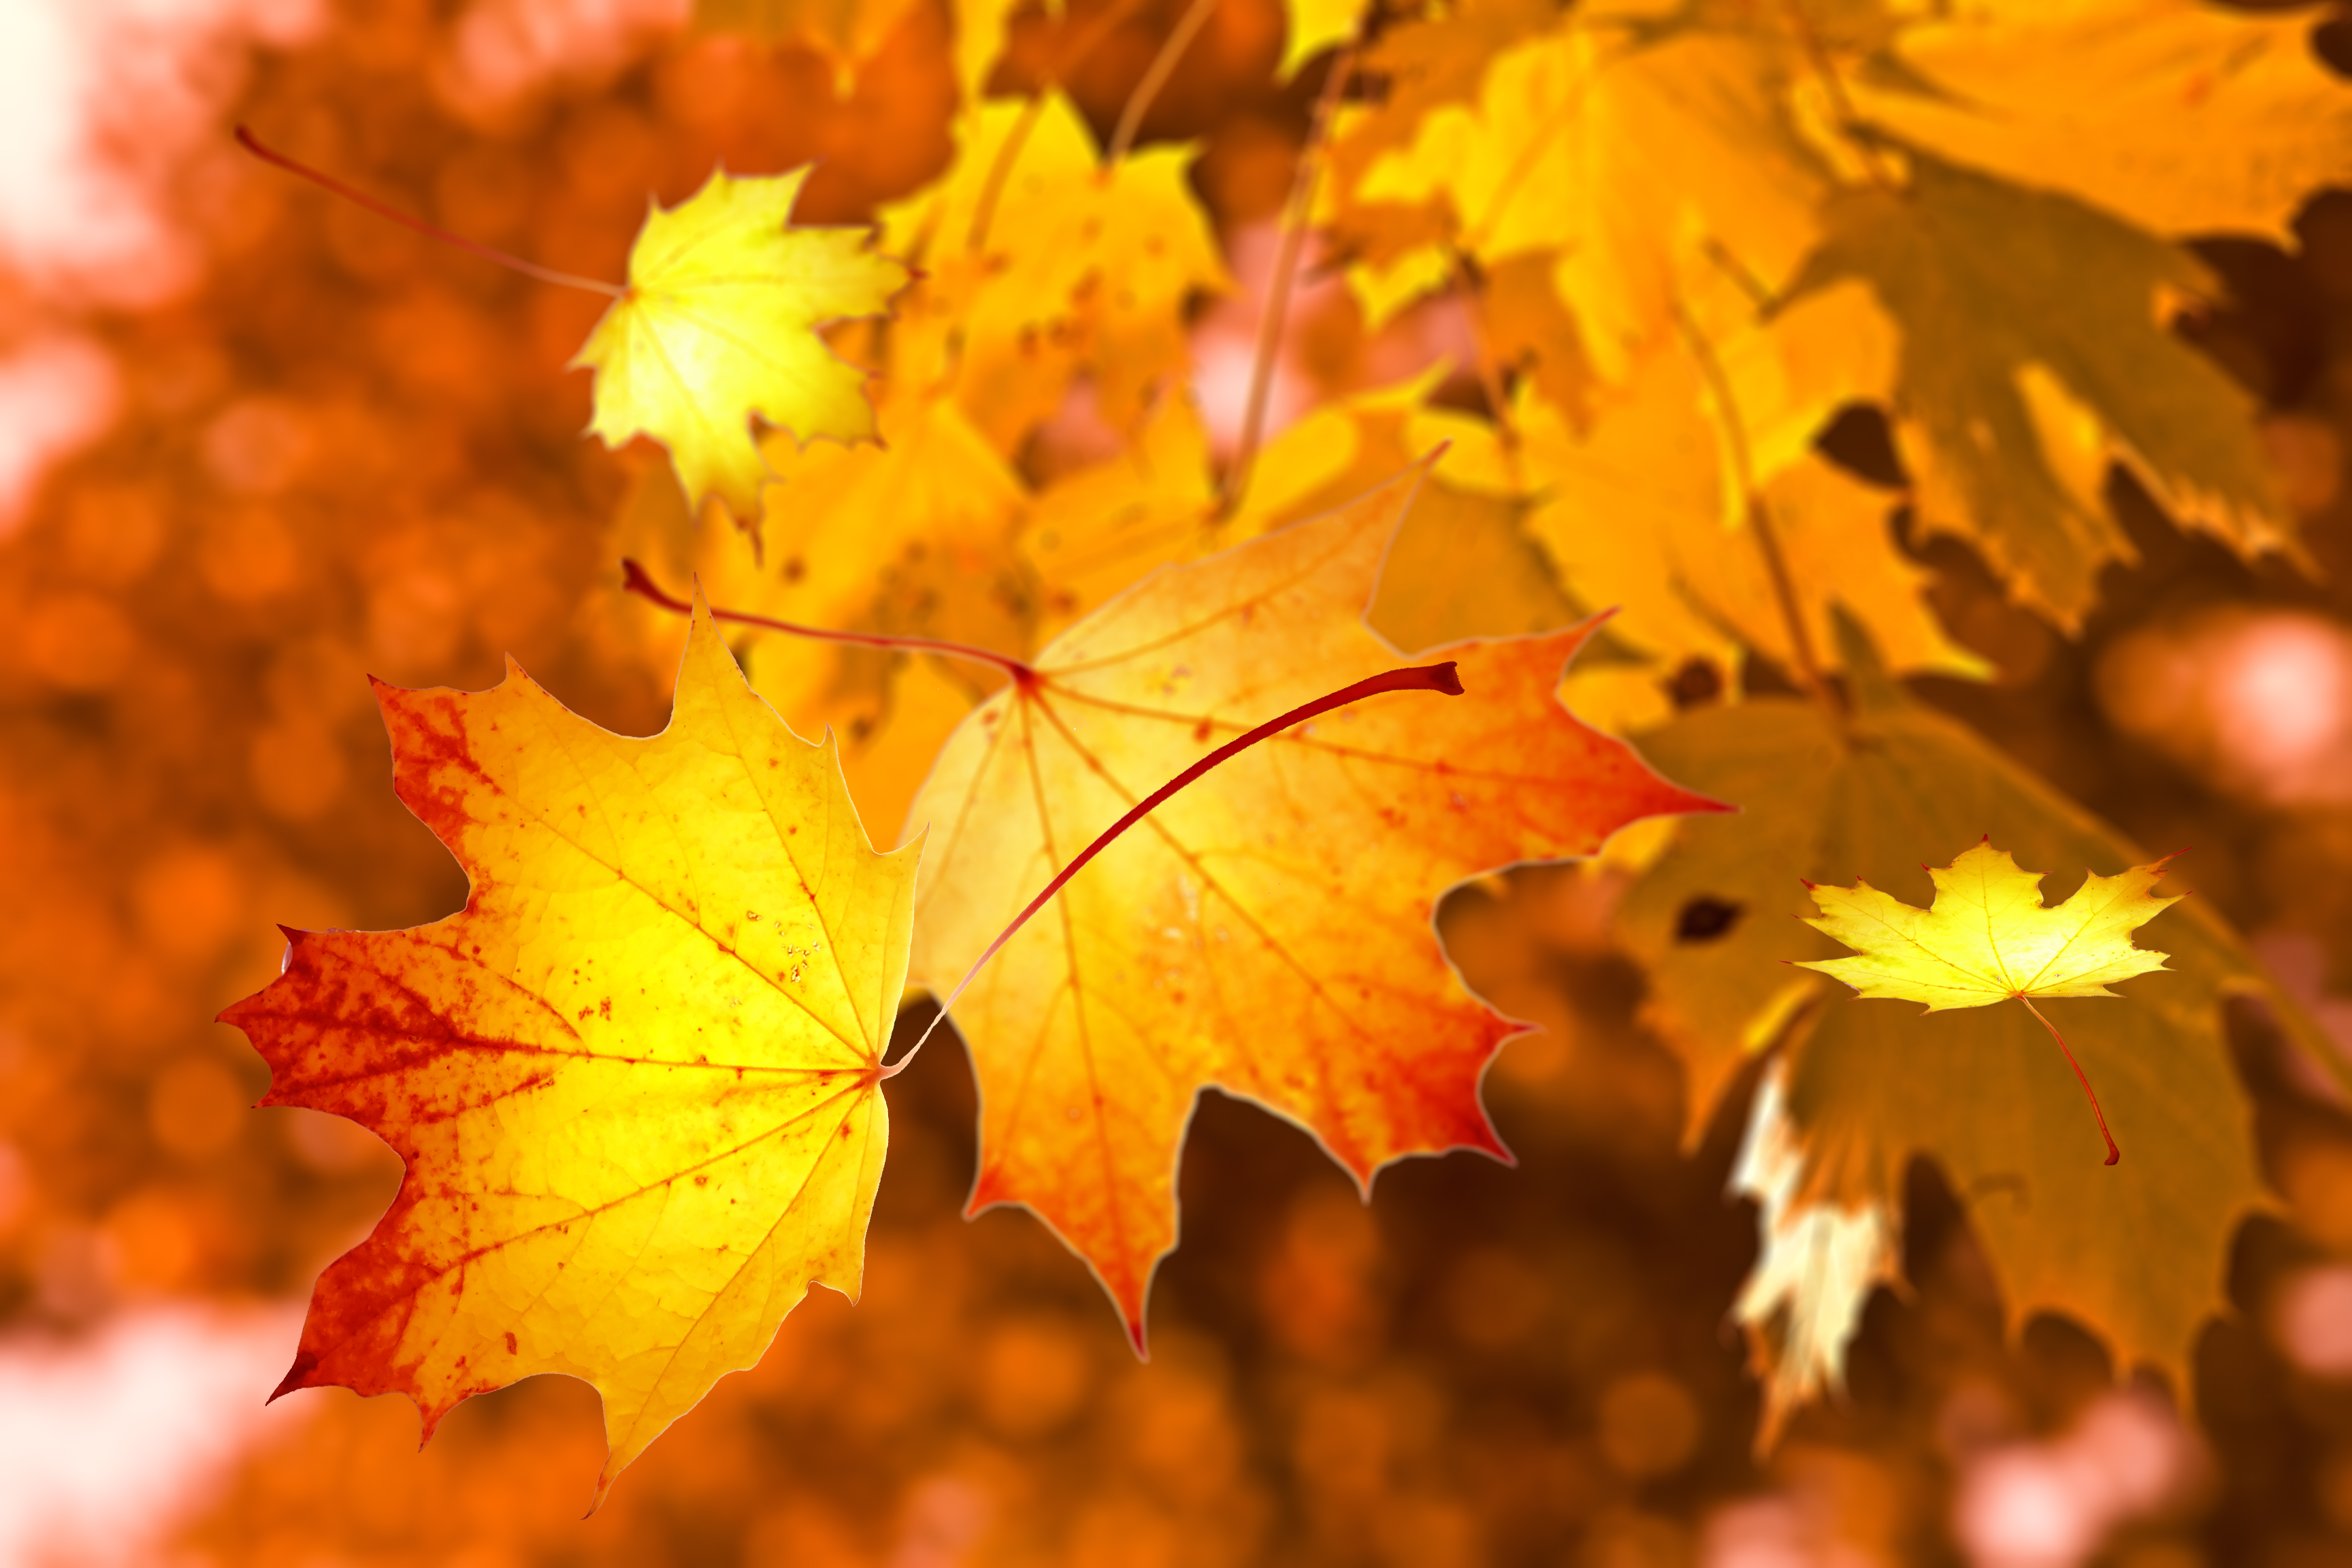
autumn, leaves, nature, maple leaf, leaf, yellow, deciduous, sunlight, maple tree, tree, branch, computer wallpaper